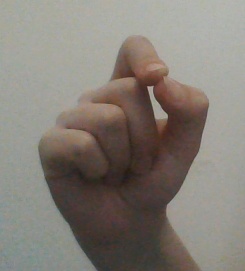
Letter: fa